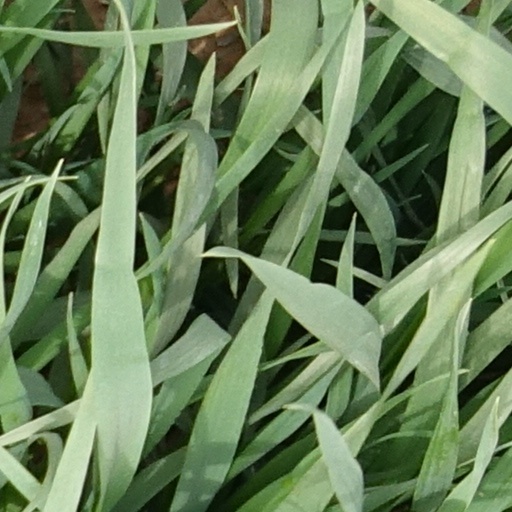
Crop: wheat